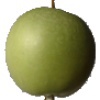
Label: Apple Granny Smith 1